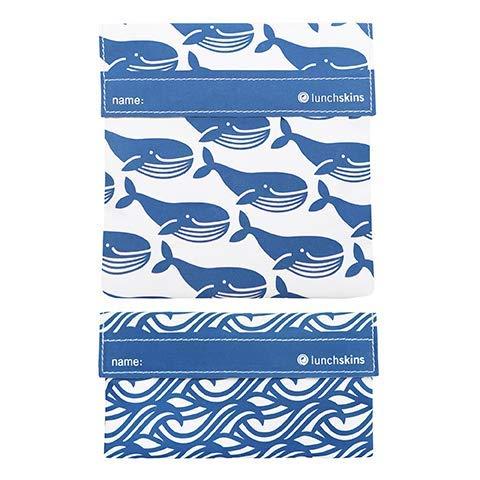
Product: Lunchskins Reusable 2 Piece Food Storage Bag Set, 1 Sandwich Bag + 1 Snack Bag, Blue Whale
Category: Home & Kitchen | Kitchen & Dining | Storage & Organization | Travel & To-Go Food Containers | Lunch Bags
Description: Set includes 1 Large and 1 Small reusable food bag.
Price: $10.99